Jean Lulvès

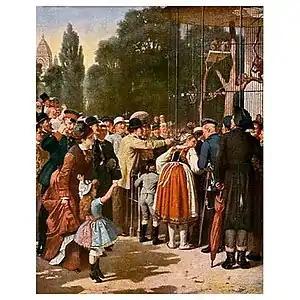
Sightseers outside the monkey house

Jean Lulvès (26 November 1833, Mulhouse, Alsace – 8 January 1889, Berlin was a Franco-German painter, specializing in genre painting and decorative works for large rooms such as the Coronation Hall in the Kremlin and the now-lost headquarters of the Krause bank in Berlin. He often painted historical scenes, specializing in those from the 16th, 17th and 18th centuries